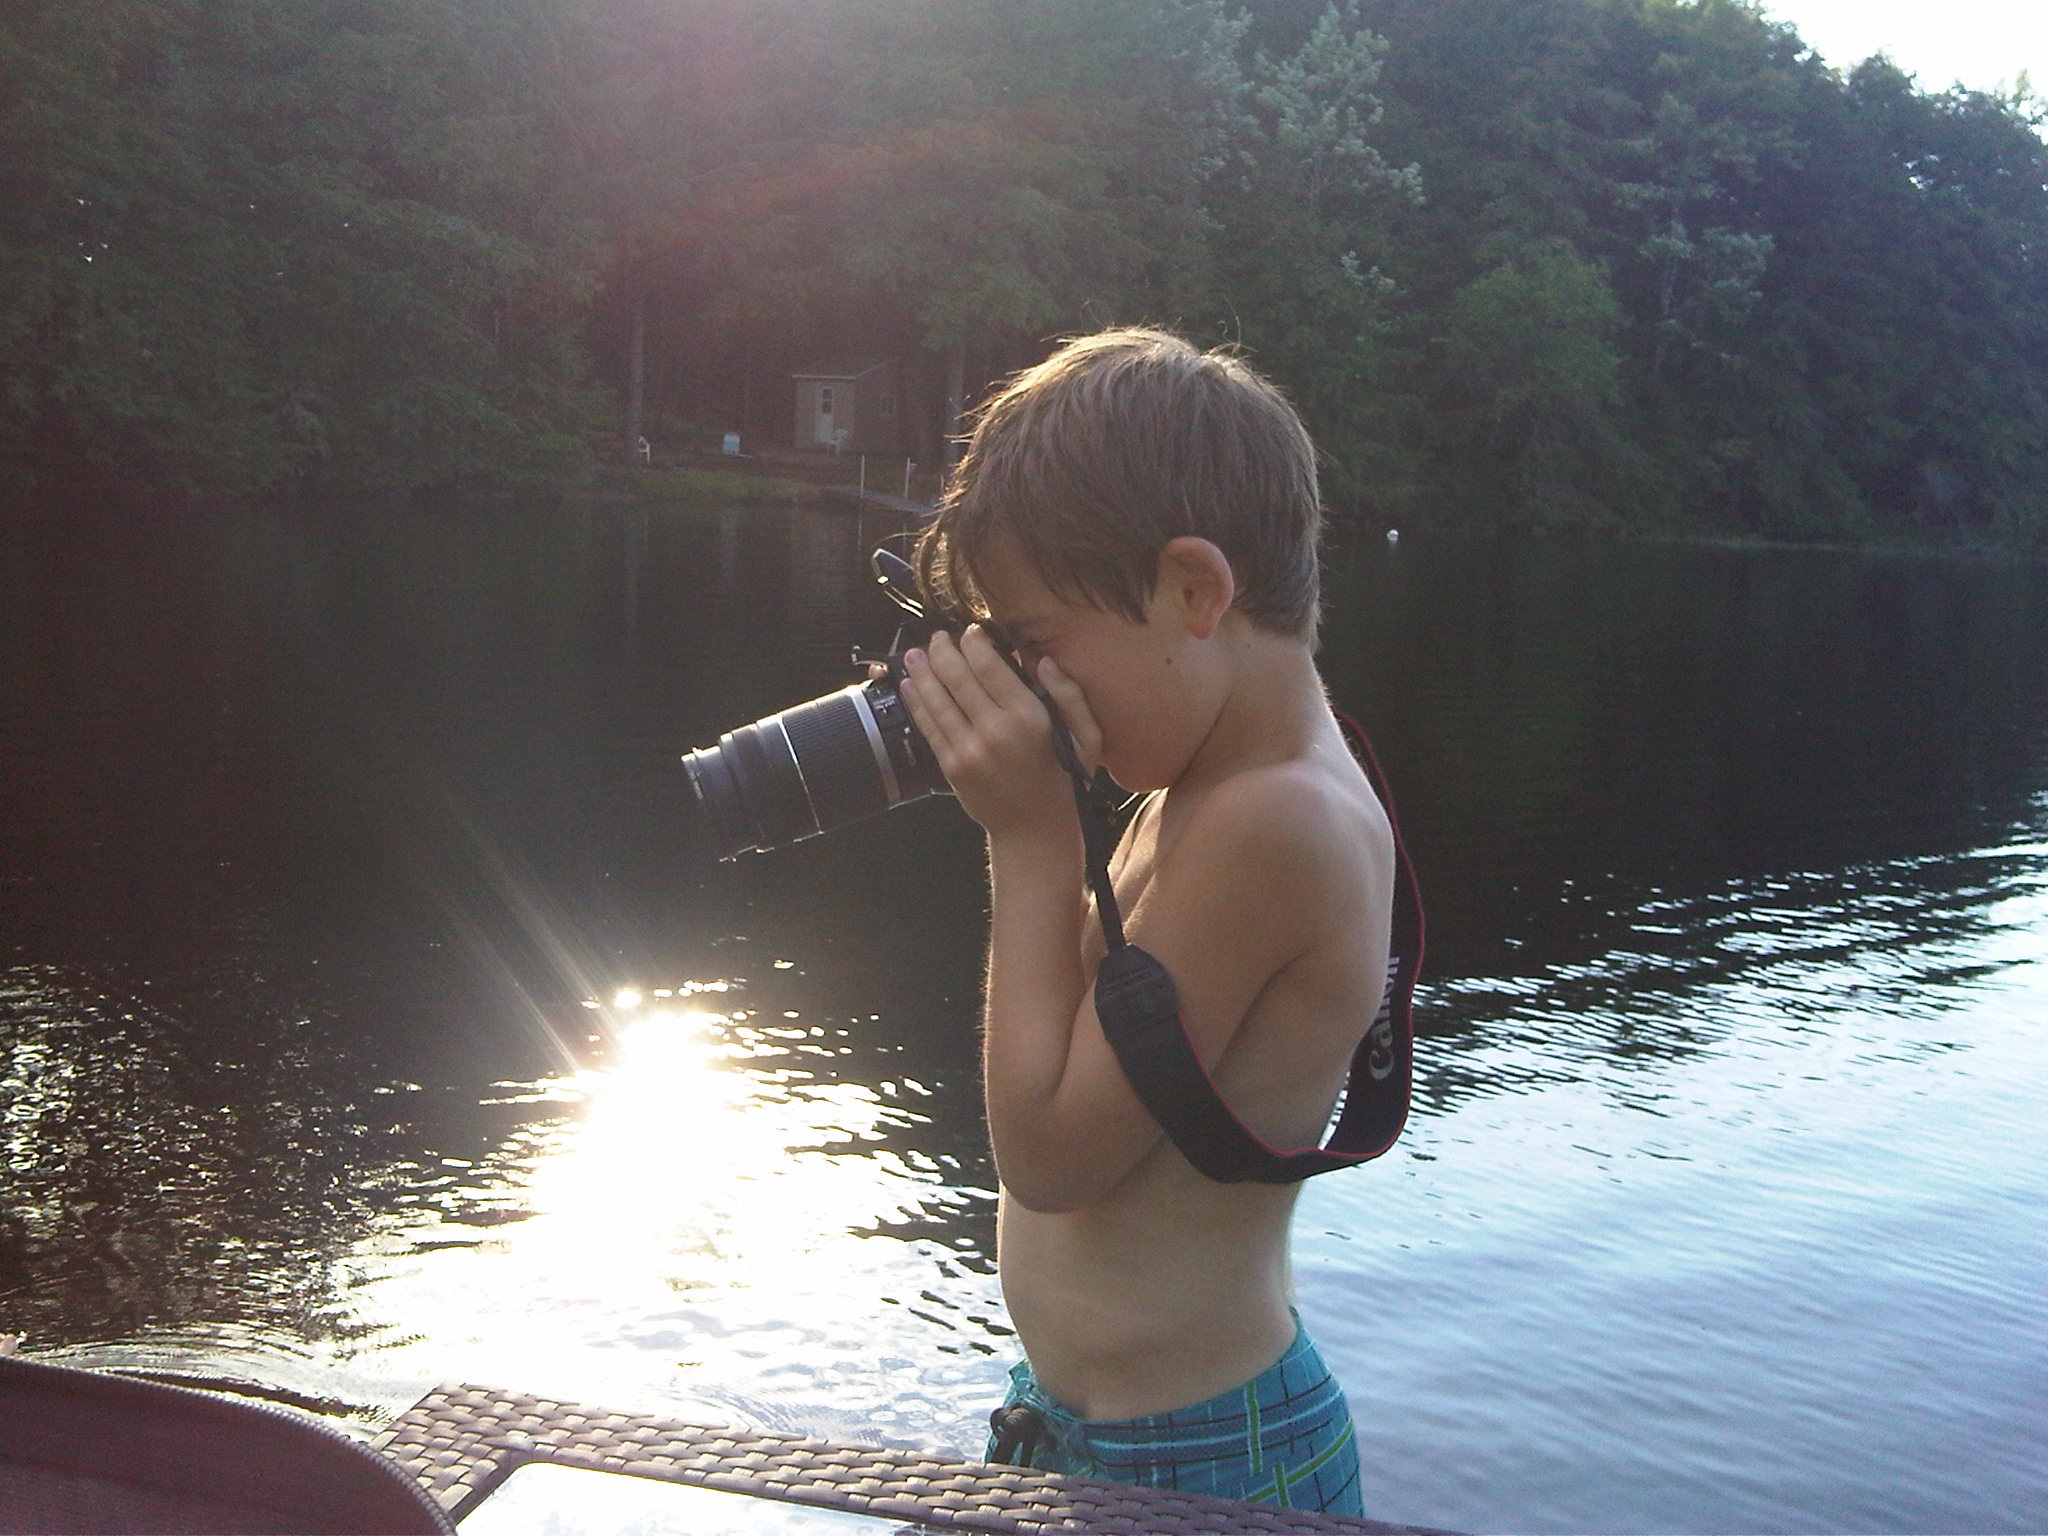
water, person, girl, photographer, sunlight, lake, boy, cottage, trees, fun, photograph, image, photo shoot